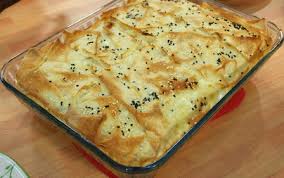
Yemek: borek